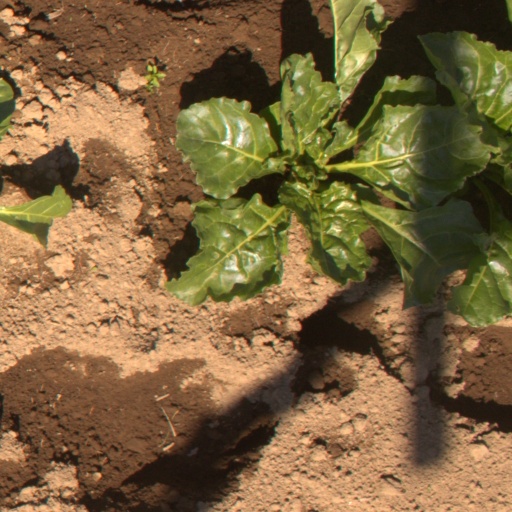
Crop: sugar beet